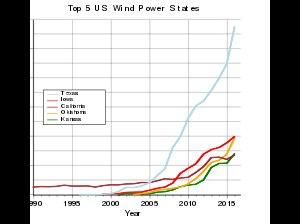
L’énergie éolienne aux États-Unis est en pleine progression. La production d'électricité grâce au vent connaît une croissance rapide dans le contexte de hausse des prix du pétrole et de réchauffement climatique, qui a poussé le gouvernement fédéral et de nombreux États à accorder des subventions à l'éolien, sous forme de crédits d'impôt et de certificats verts associés à des « normes de portefeuille d'énergie renouvelable ».